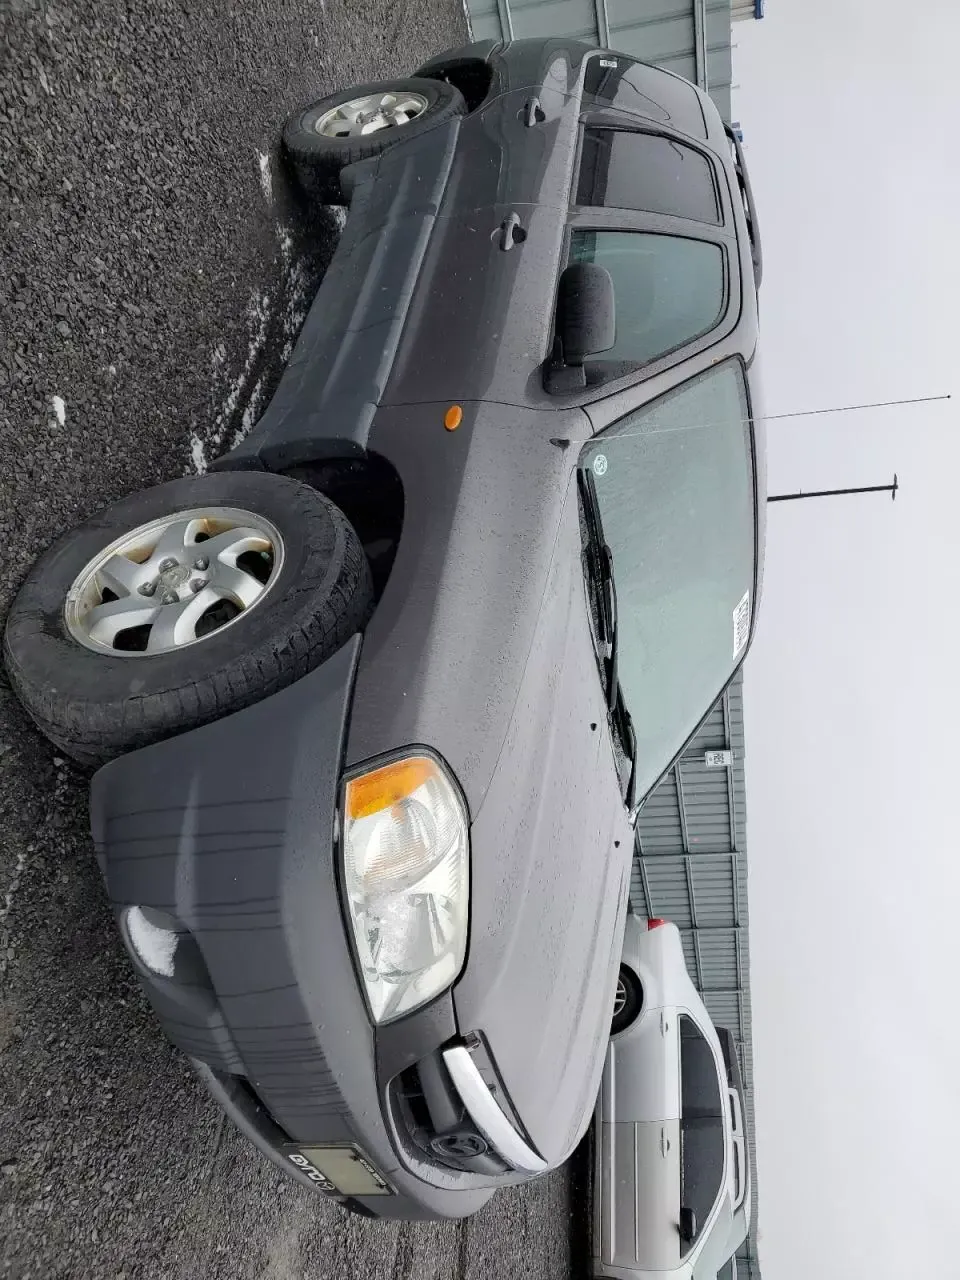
Aucun dommage détecté.
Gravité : aucun